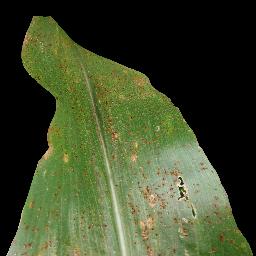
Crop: corn
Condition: (maize)_common_rust